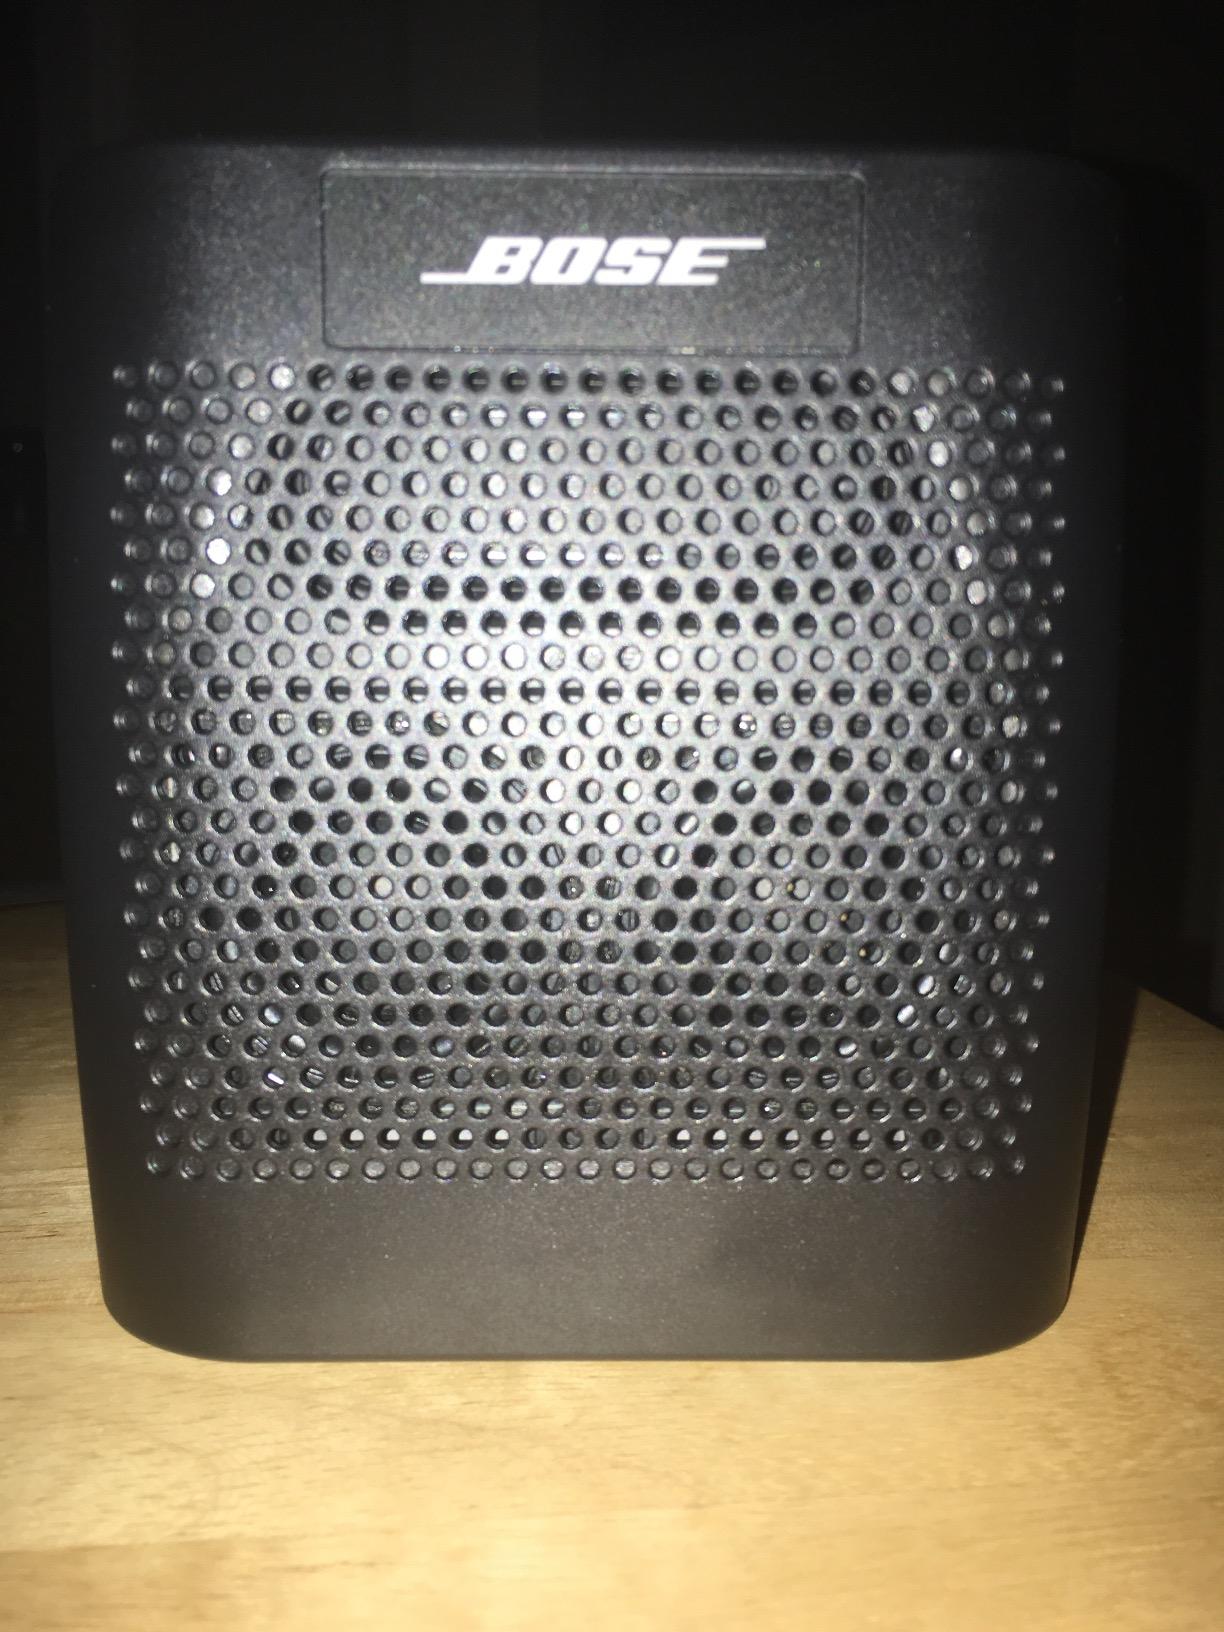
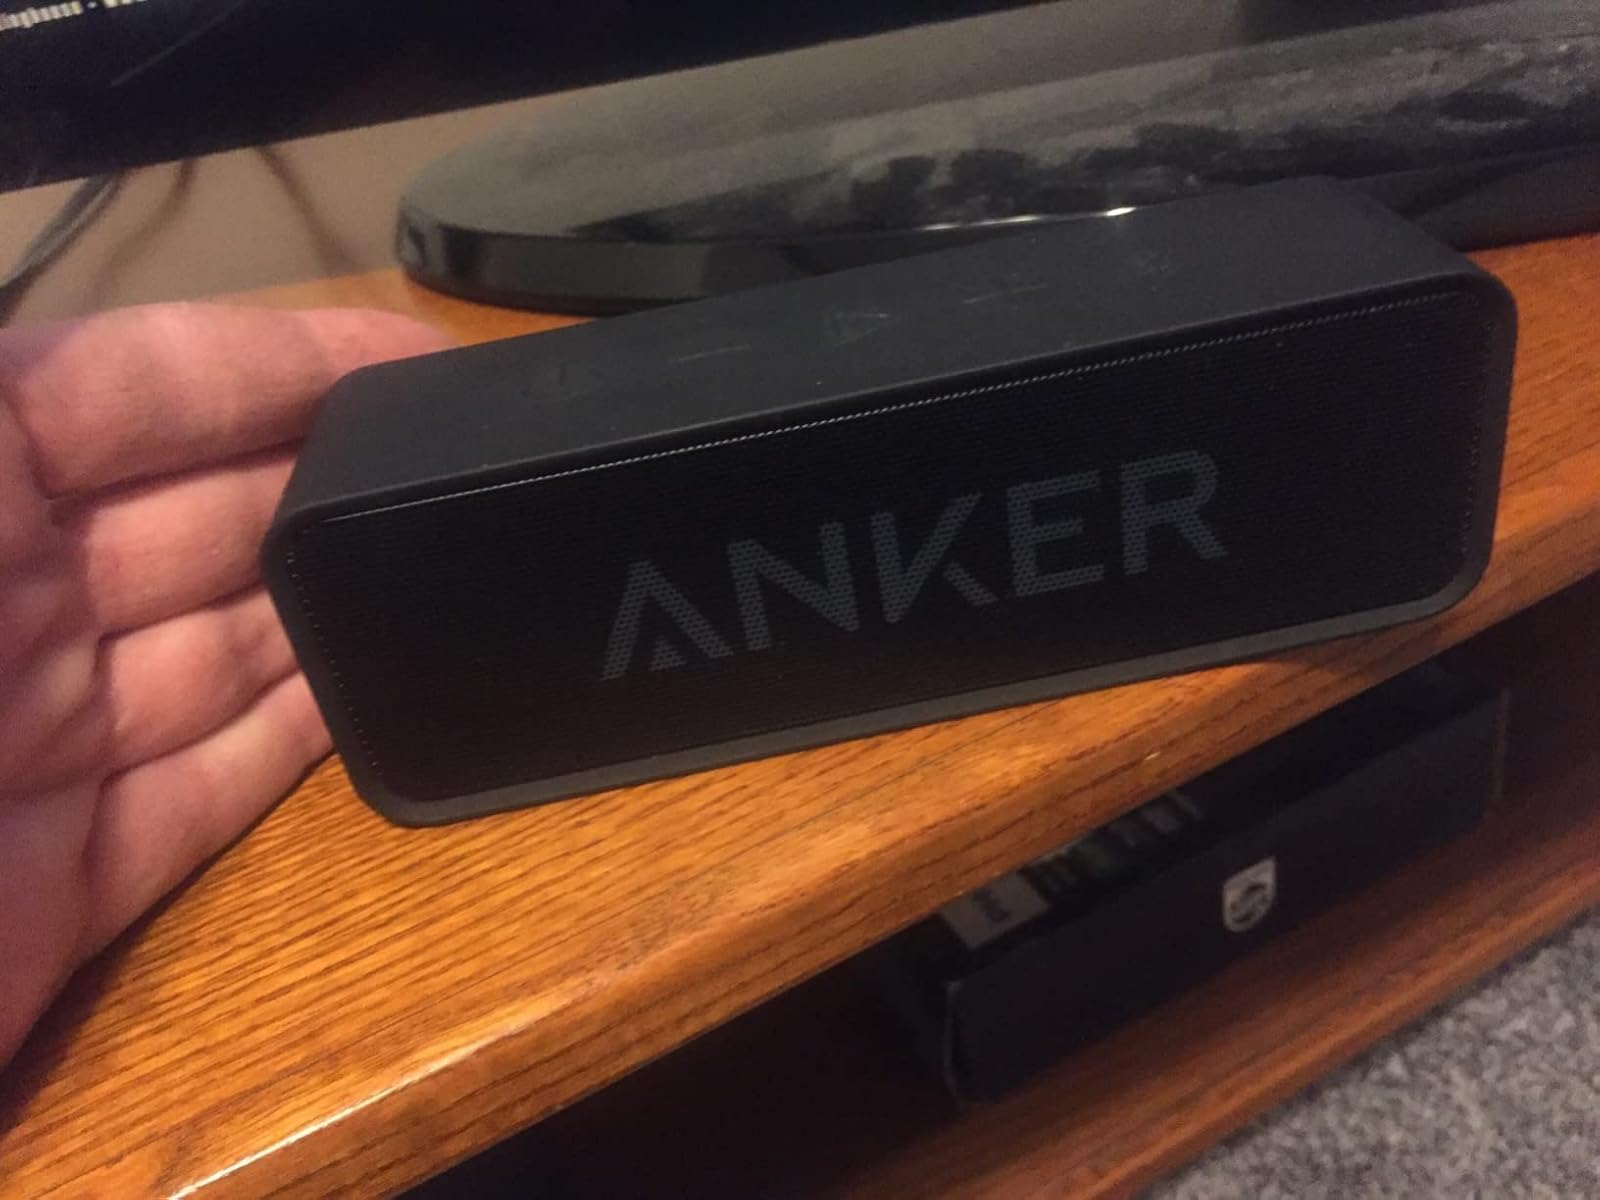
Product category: speaker
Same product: no